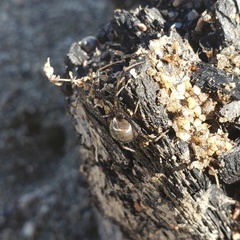
Species: Lactrodectus_hesperus